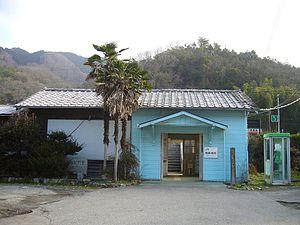
La gare de Nishi-Kurisu est une gare ferroviaire localisée dans la ville de Tatsuno, dans la préfecture de Hyōgo au Japon. La gare est exploitée par la compagnie JR West, sur la ligne Kishin.